Wahoo McDaniel

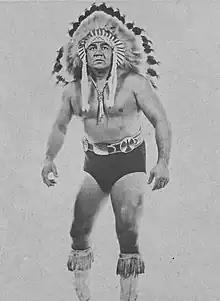
Wahoo McDaniel c. 1973

McDaniel and Valentine had a historical feud remembered for the sheer force of their punch/chop exchanges, both men widely known for their hard-hitting style. On June 29, 1975, McDaniel won the NWA Mid-Atlantic Heavyweight Championship by defeating Valentine. In 1977, Johnny Valentine's son Greg Valentine attacked McDaniel and broke his leg in an angle to establish Greg as Johnny's successor. Valentine originally won the title on June 11, 1977, with McDaniel regaining it two months later. On September 7, 1977, Valentine regained the title at the WRAL-TV studio tapings, breaking McDaniel's leg in the process. This angle is particularly remembered for a follow-up interview weeks later with Flair and Valentine throwing change at McDaniel, and Valentine asking him if he needed a custom-made wheelchair for his fat body. Valentine then infuriated fans (thus building up the demand for a rematch) by parading around in T-shirts which read "I Broke Wahoo's Leg" and "No More Wahoo."